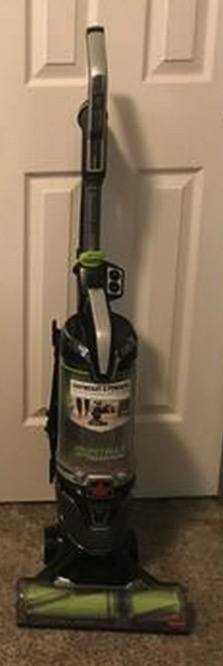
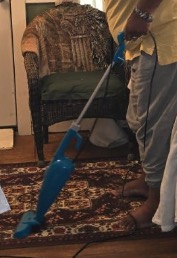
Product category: items_vacuum
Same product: no